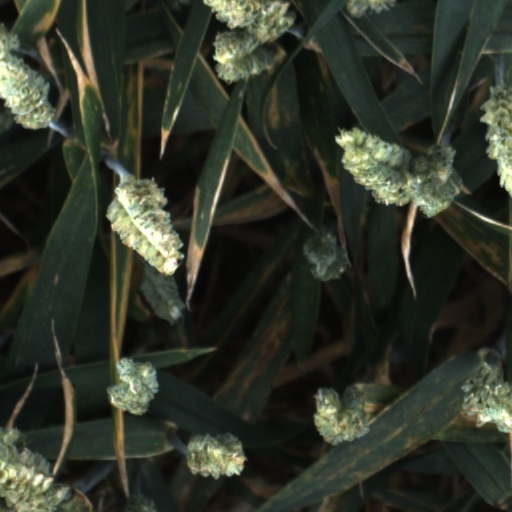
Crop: wheat